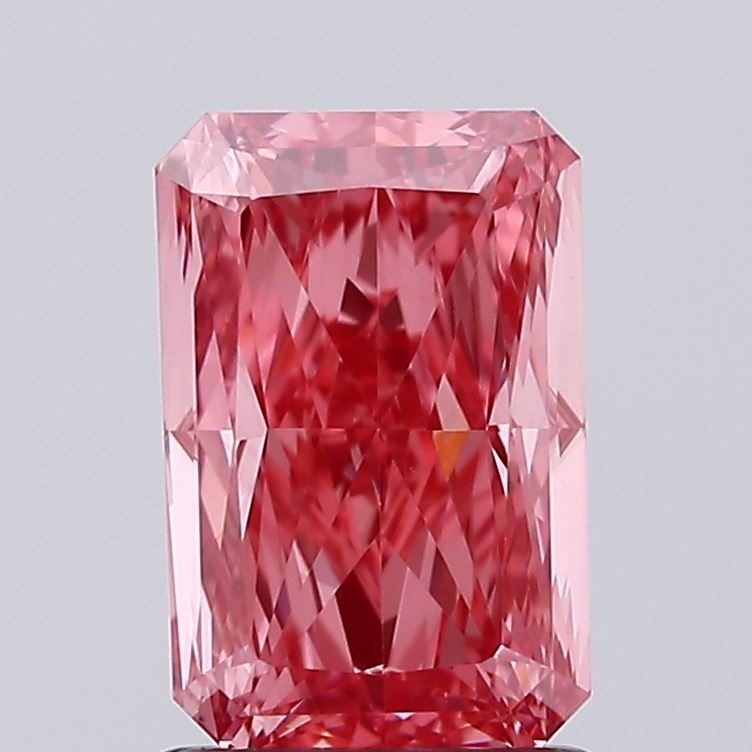
1.48 Carat radiant D vvs2 GOOD Diamond
Brand: Smiling Stone
1.48 Carat radiant Diamond Stock ID: CSK-1-E Type: Lab Grown LAB_GROWN Weight: 1.48 carats Shape: radiant Color: D Clarity: vvs2 Cut: GOOD Polish: ex Symmetry: vg Measurements: 7.91x5.28x3.58 Certification: igi 645405244 Price: $4.96 This diamond has been carefully selected and verified for quality.
Category: Arts & Entertainment > Hobbies & Creative Arts > Arts & Crafts > Art & Crafting Materials > Embellishments & Trims > Loose Stones